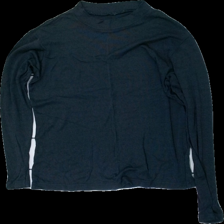
View: front
Type: Top
Category: Ladies
Brand: Not in the list
Colors: Blue
Material: 70% visc 30% cott
Cut: Regular
Season: All
Price range: <50
Recommended usage: Reuse